Marie-Pierre Kœnig

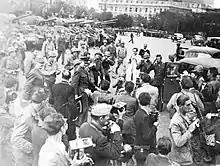
Liberation of Paris, France, 25 August 1944. General Dwight D. Eisenhower leaving Hotel de Ville, behind him is French General Marie-Pierre Koenig. In the background are tanks of the Division Leclerc.

In London, Kœnig joined General Charles de Gaulle and was promoted to colonel. He became chief of staff in the first divisions of the Free French Forces. In 1941, he served in the campaigns in Syria and Lebanon. He was later promoted to general and took command of the First French Brigade in Egypt. His unit of 3700 men held ground against five Axis divisions (c. 37,000 men) for 16 days at the Battle of Bir Hakeim until they were ordered to evacuate on 11 June 1942. De Gaulle said to Kœnig, "Know and tell your troops that all of France is watching you and that you are its pride."